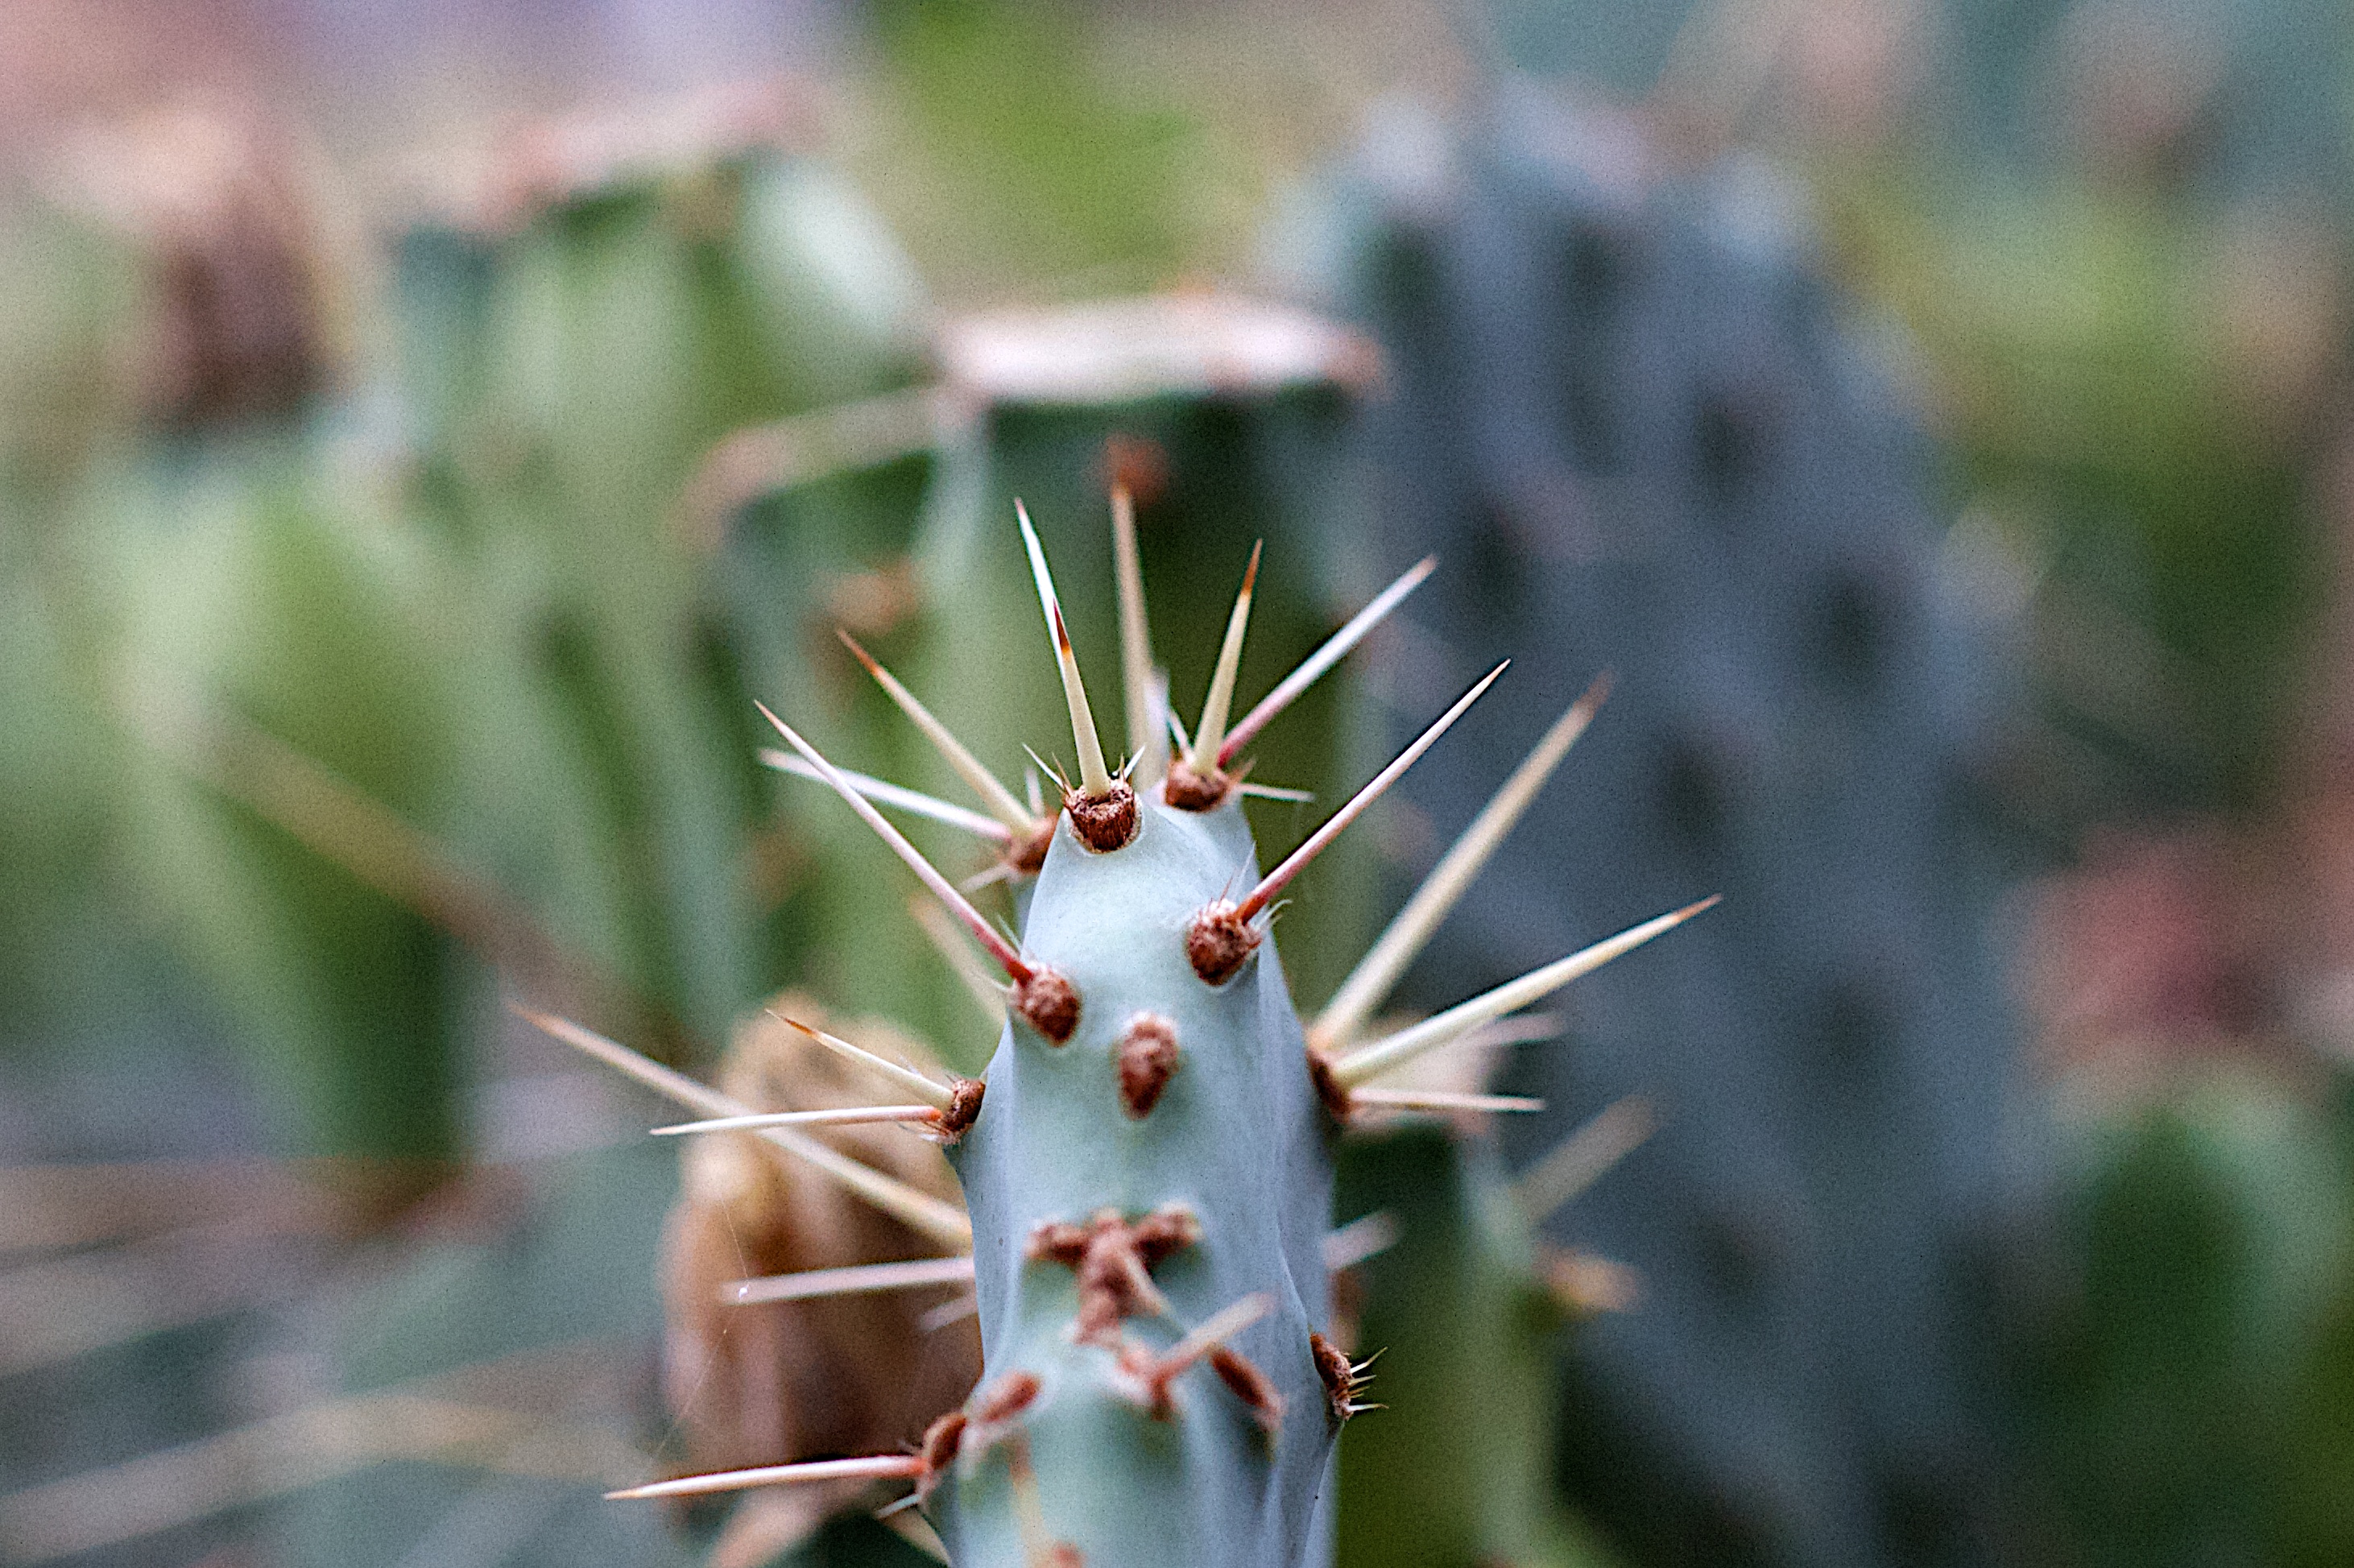
nature, cactus, plant, flower, botany, flora, close up, caryophyllales, macro photography, flowering plant, plant stem, land plant, thorns spines and prickles, hedgehog cactus